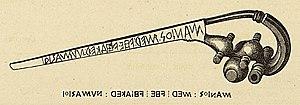
Illustration de la Fibule de Préneste tel que publiée par Hermann Dessau en 1887.
La fibule de Préneste est un artefact archéologique portant le plus ancien écrit en latin trouvé dans le Latium, daté du VIIᵉ siècle av. J.-C. La fibule est conservée au Musée national de préhistoire et d'ethnographie Luigi Pigorini, à Rome. Une copie moderne est exposée dans la section épigraphique du musée des thermes de Dioclétien. Tant la fibule que l'inscription ont fait l'objet d'interrogations sur leur authenticité, en raison des incertitudes entourant sa découverte, mais des analyses archéométriques présentées en juin 2011 suggèrent fortement l'authenticité de l'objet et de l'inscription.